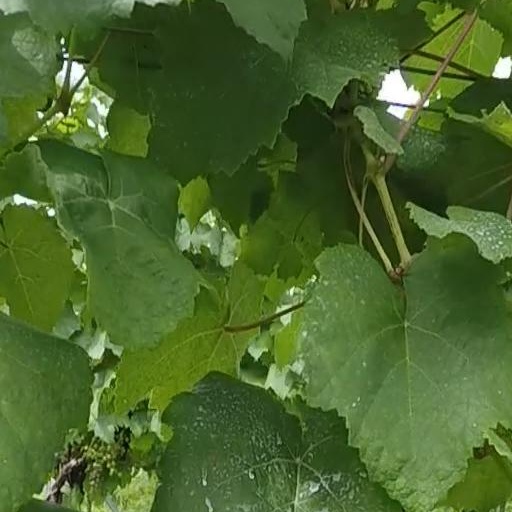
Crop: grape